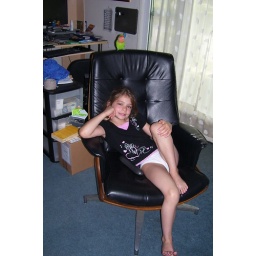
a in chair with Bo the bird